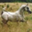
Label: horse